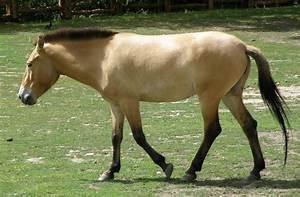
horse